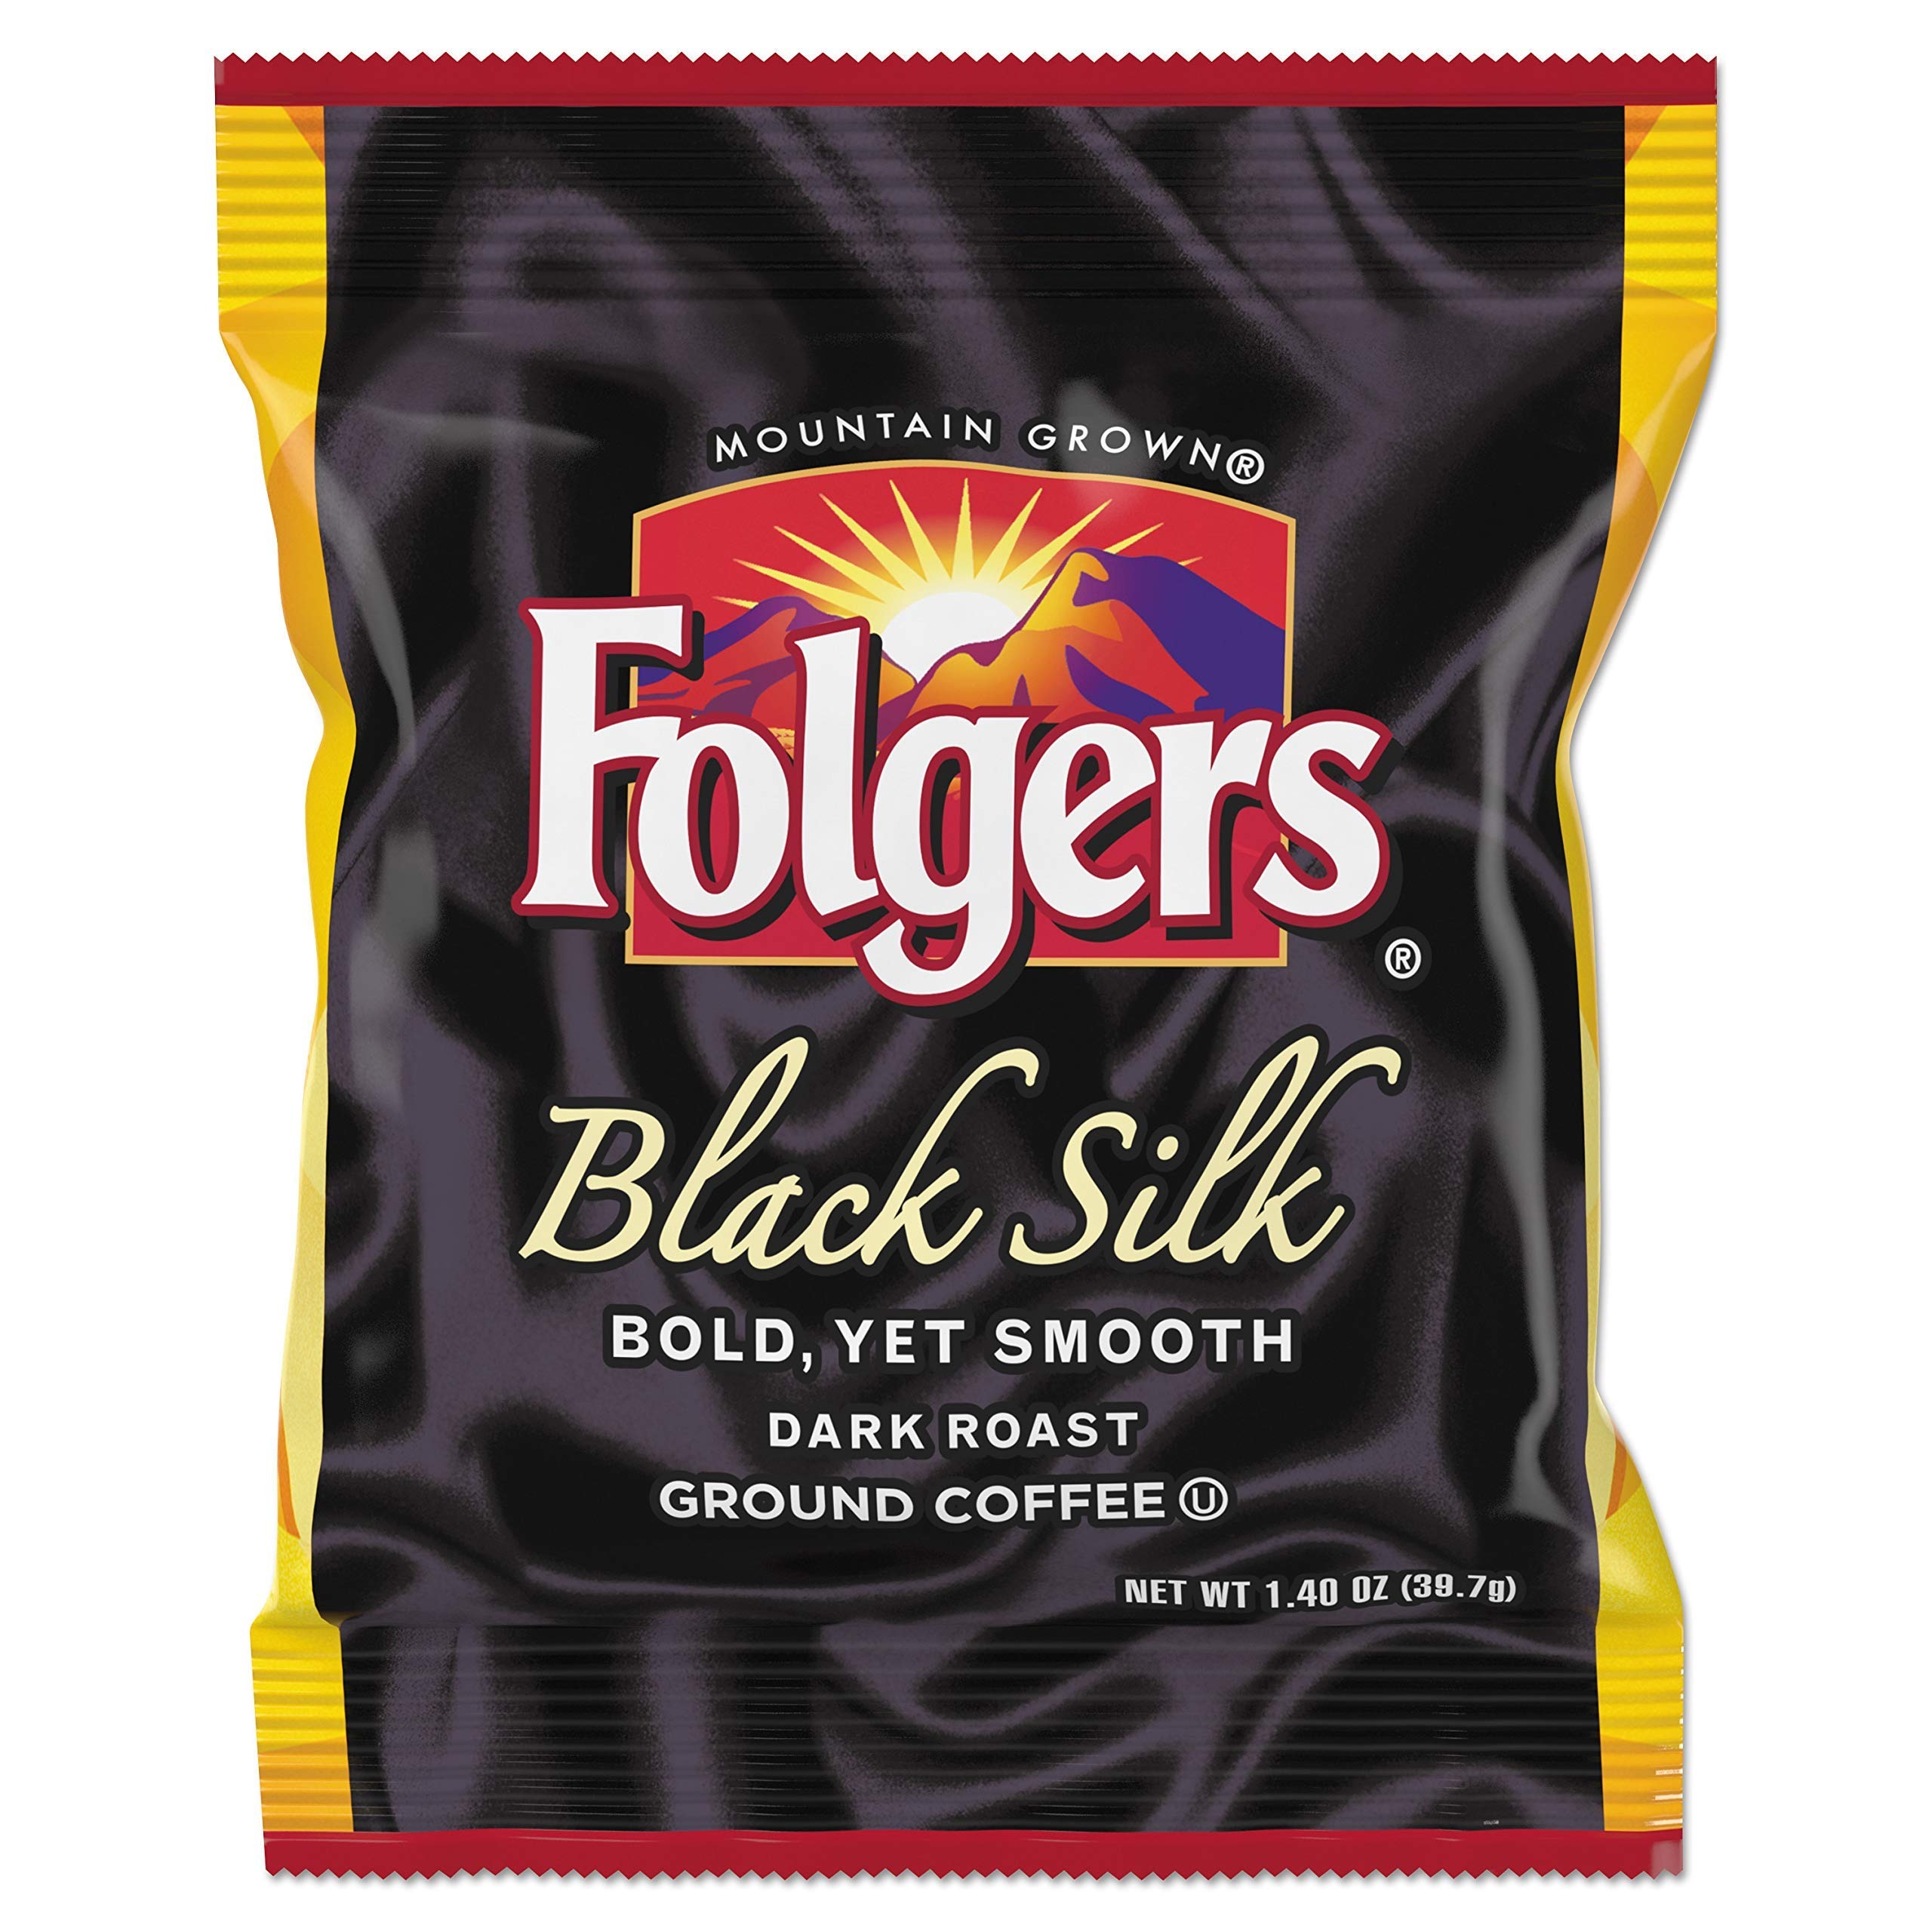
Item Name: Folgers 00019 Coffee Black Silk 1.4 oz Packet 42/Carton
Bullet Point 1: Sold as 42/Carton.
Bullet Point 2: 100% mountain grown.
Bullet Point 3: Smooth, rich and consistent flavor.
Bullet Point 4: Unique blend to create a rich, pure taste.
Bullet Point 5: Specially roasted to release rich flavors and aromas.
Product Description: 100% mountain grown. Smooth, rich, consistent flavor. It's the perfect pick-me-up for use at home or at the office. Coffee is uniquely blended to create a rich, pure taste. Specially roasted to release rich flavors and aromas. Beverage Type: Coffee; Flavor: Black Silk; Packing Type: Pouch; Capacity (Weight): 1.4 oz.
Value: 58.8
Unit: Ounce

Price: 55.205